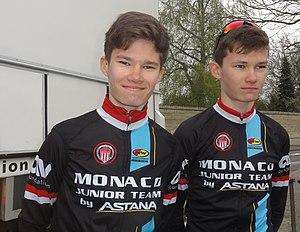
Reportage réalisé le dimanche 14 avril à l'occasion du départ du Paris-Roubaix juniors 2019 à Saint-Amand-les-Eaux, France.
Alexandre Nikolaïevitch Vinokourov, né le 16 septembre 1973 à Petropavlovsk en République socialiste soviétique kazakhe, est un ancien coureur cycliste d'ethnie russe et de citoyenneté kazakhstanaise. Il est surnommé « Vino » par le public. Il est actuellement manager général de l'équipe Astana.